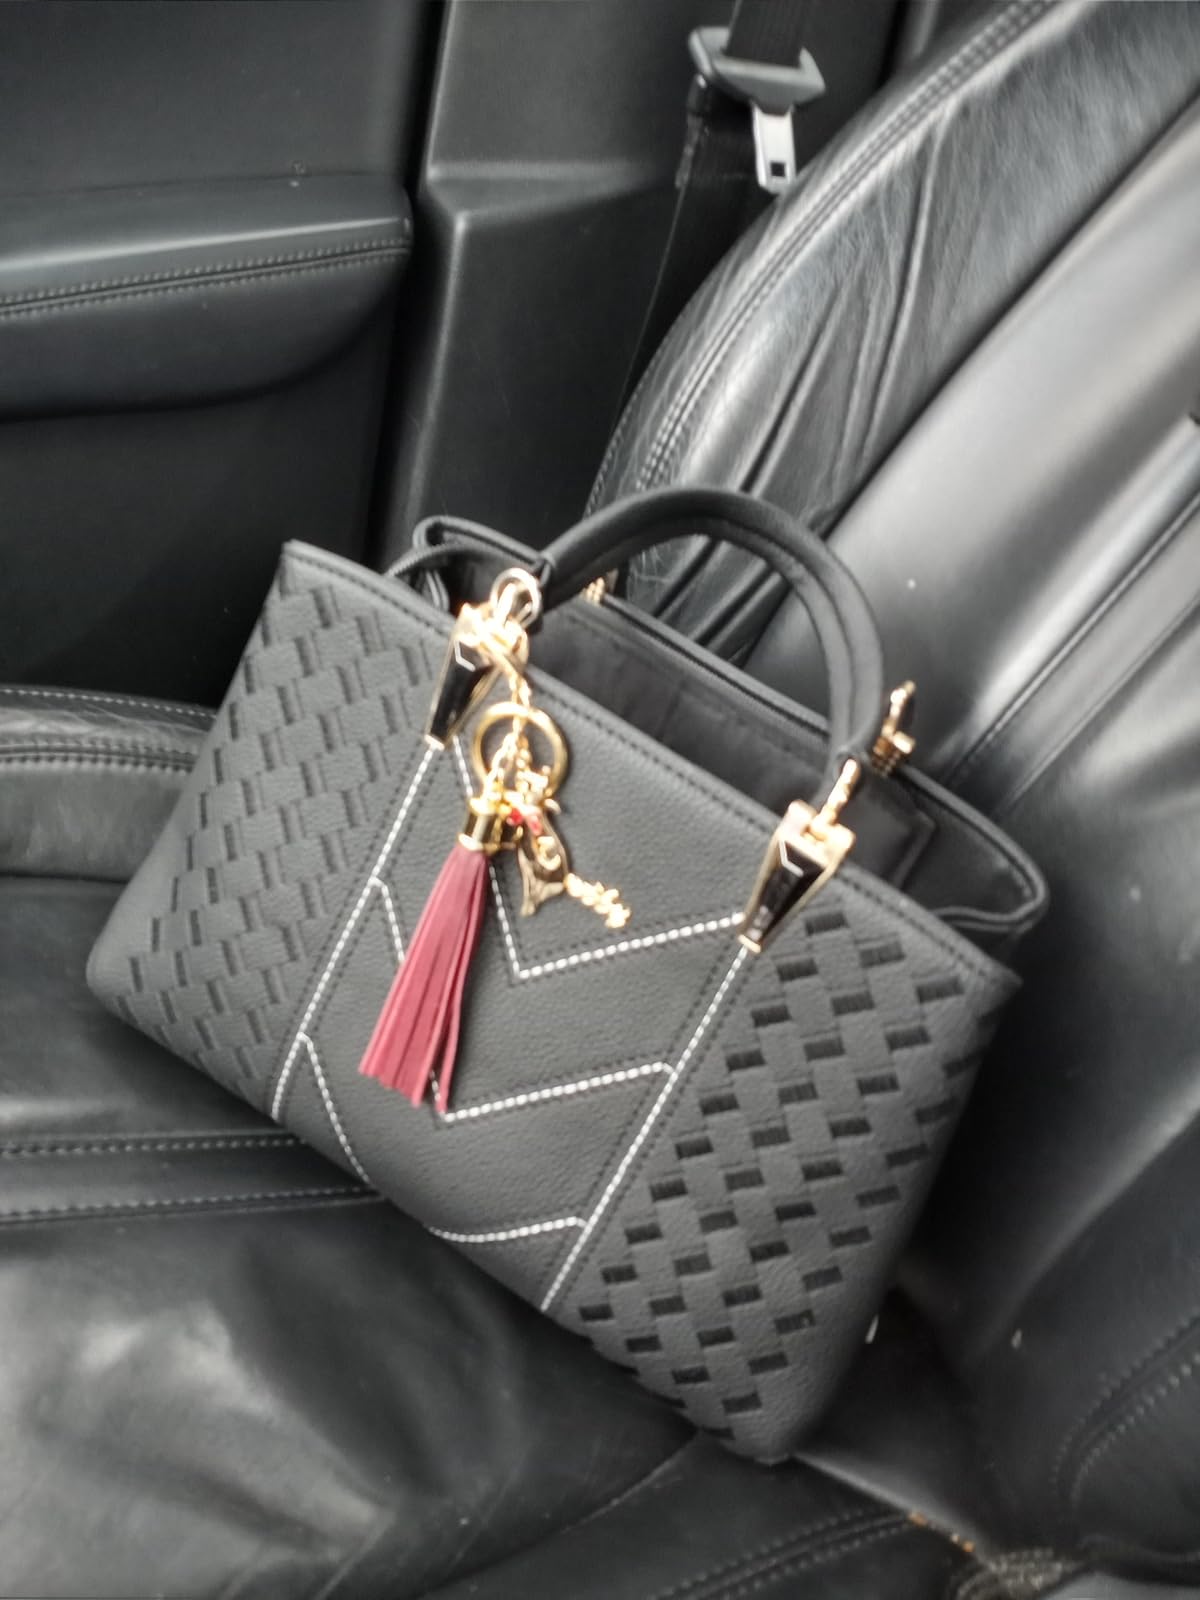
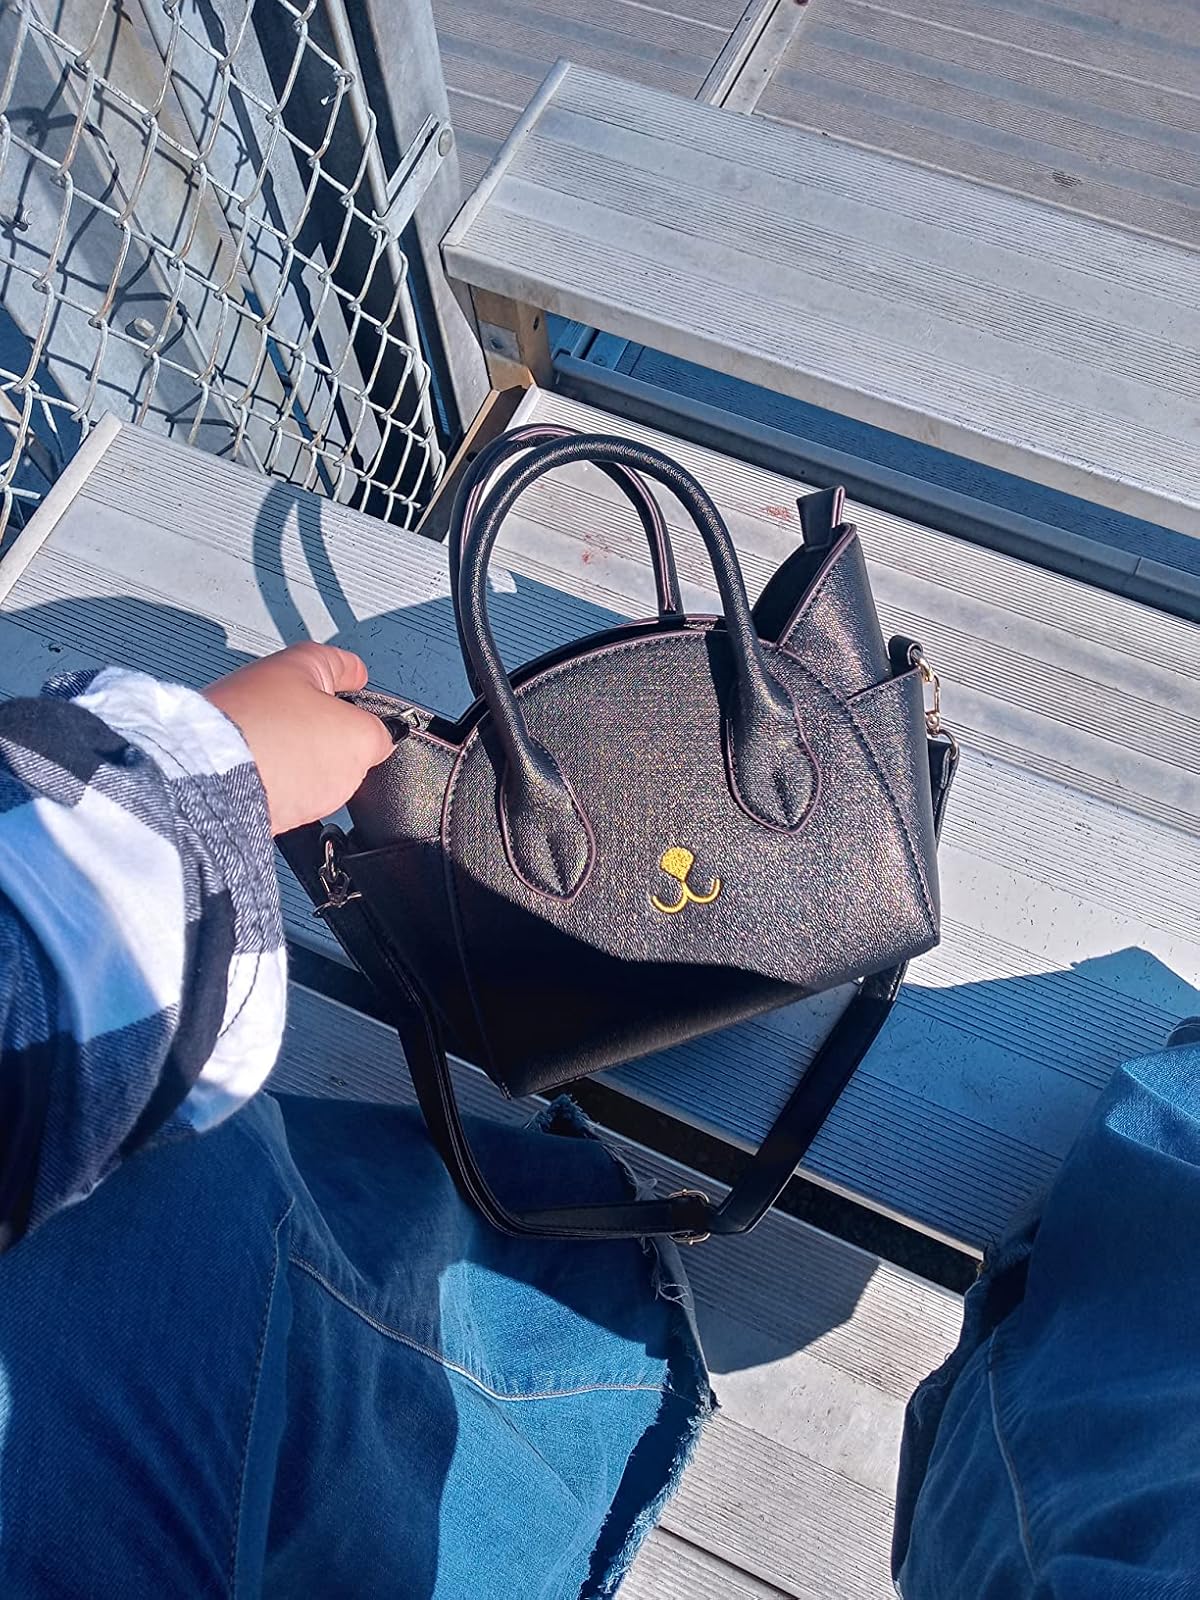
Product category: accessories_handbag
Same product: no